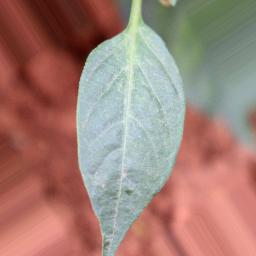
Label: healthy